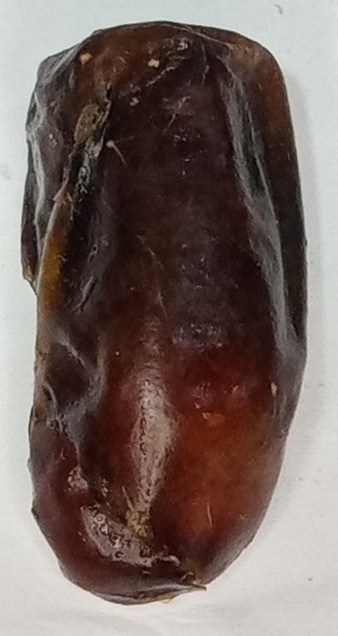
Variety: gajar
Size: medium
Grade: grade-1